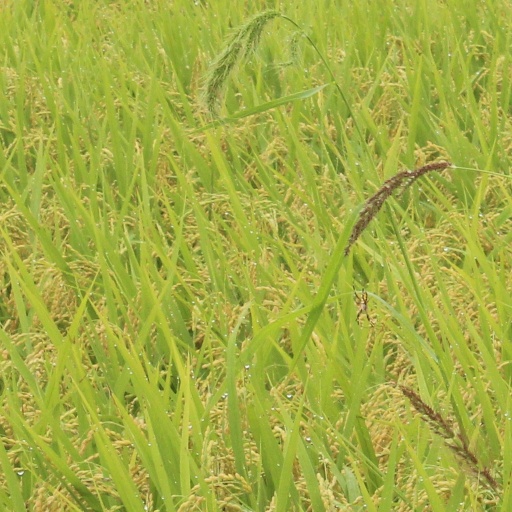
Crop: rice